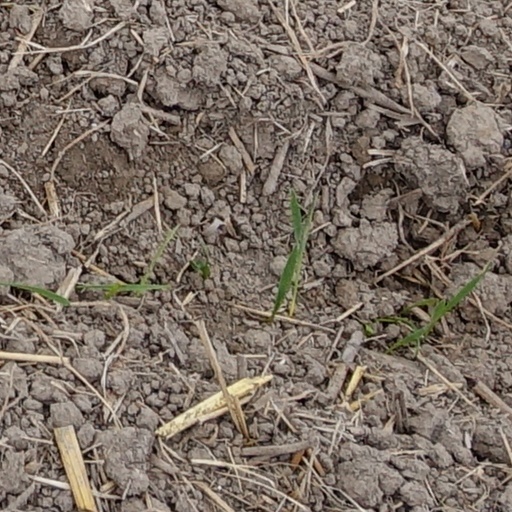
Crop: wheat